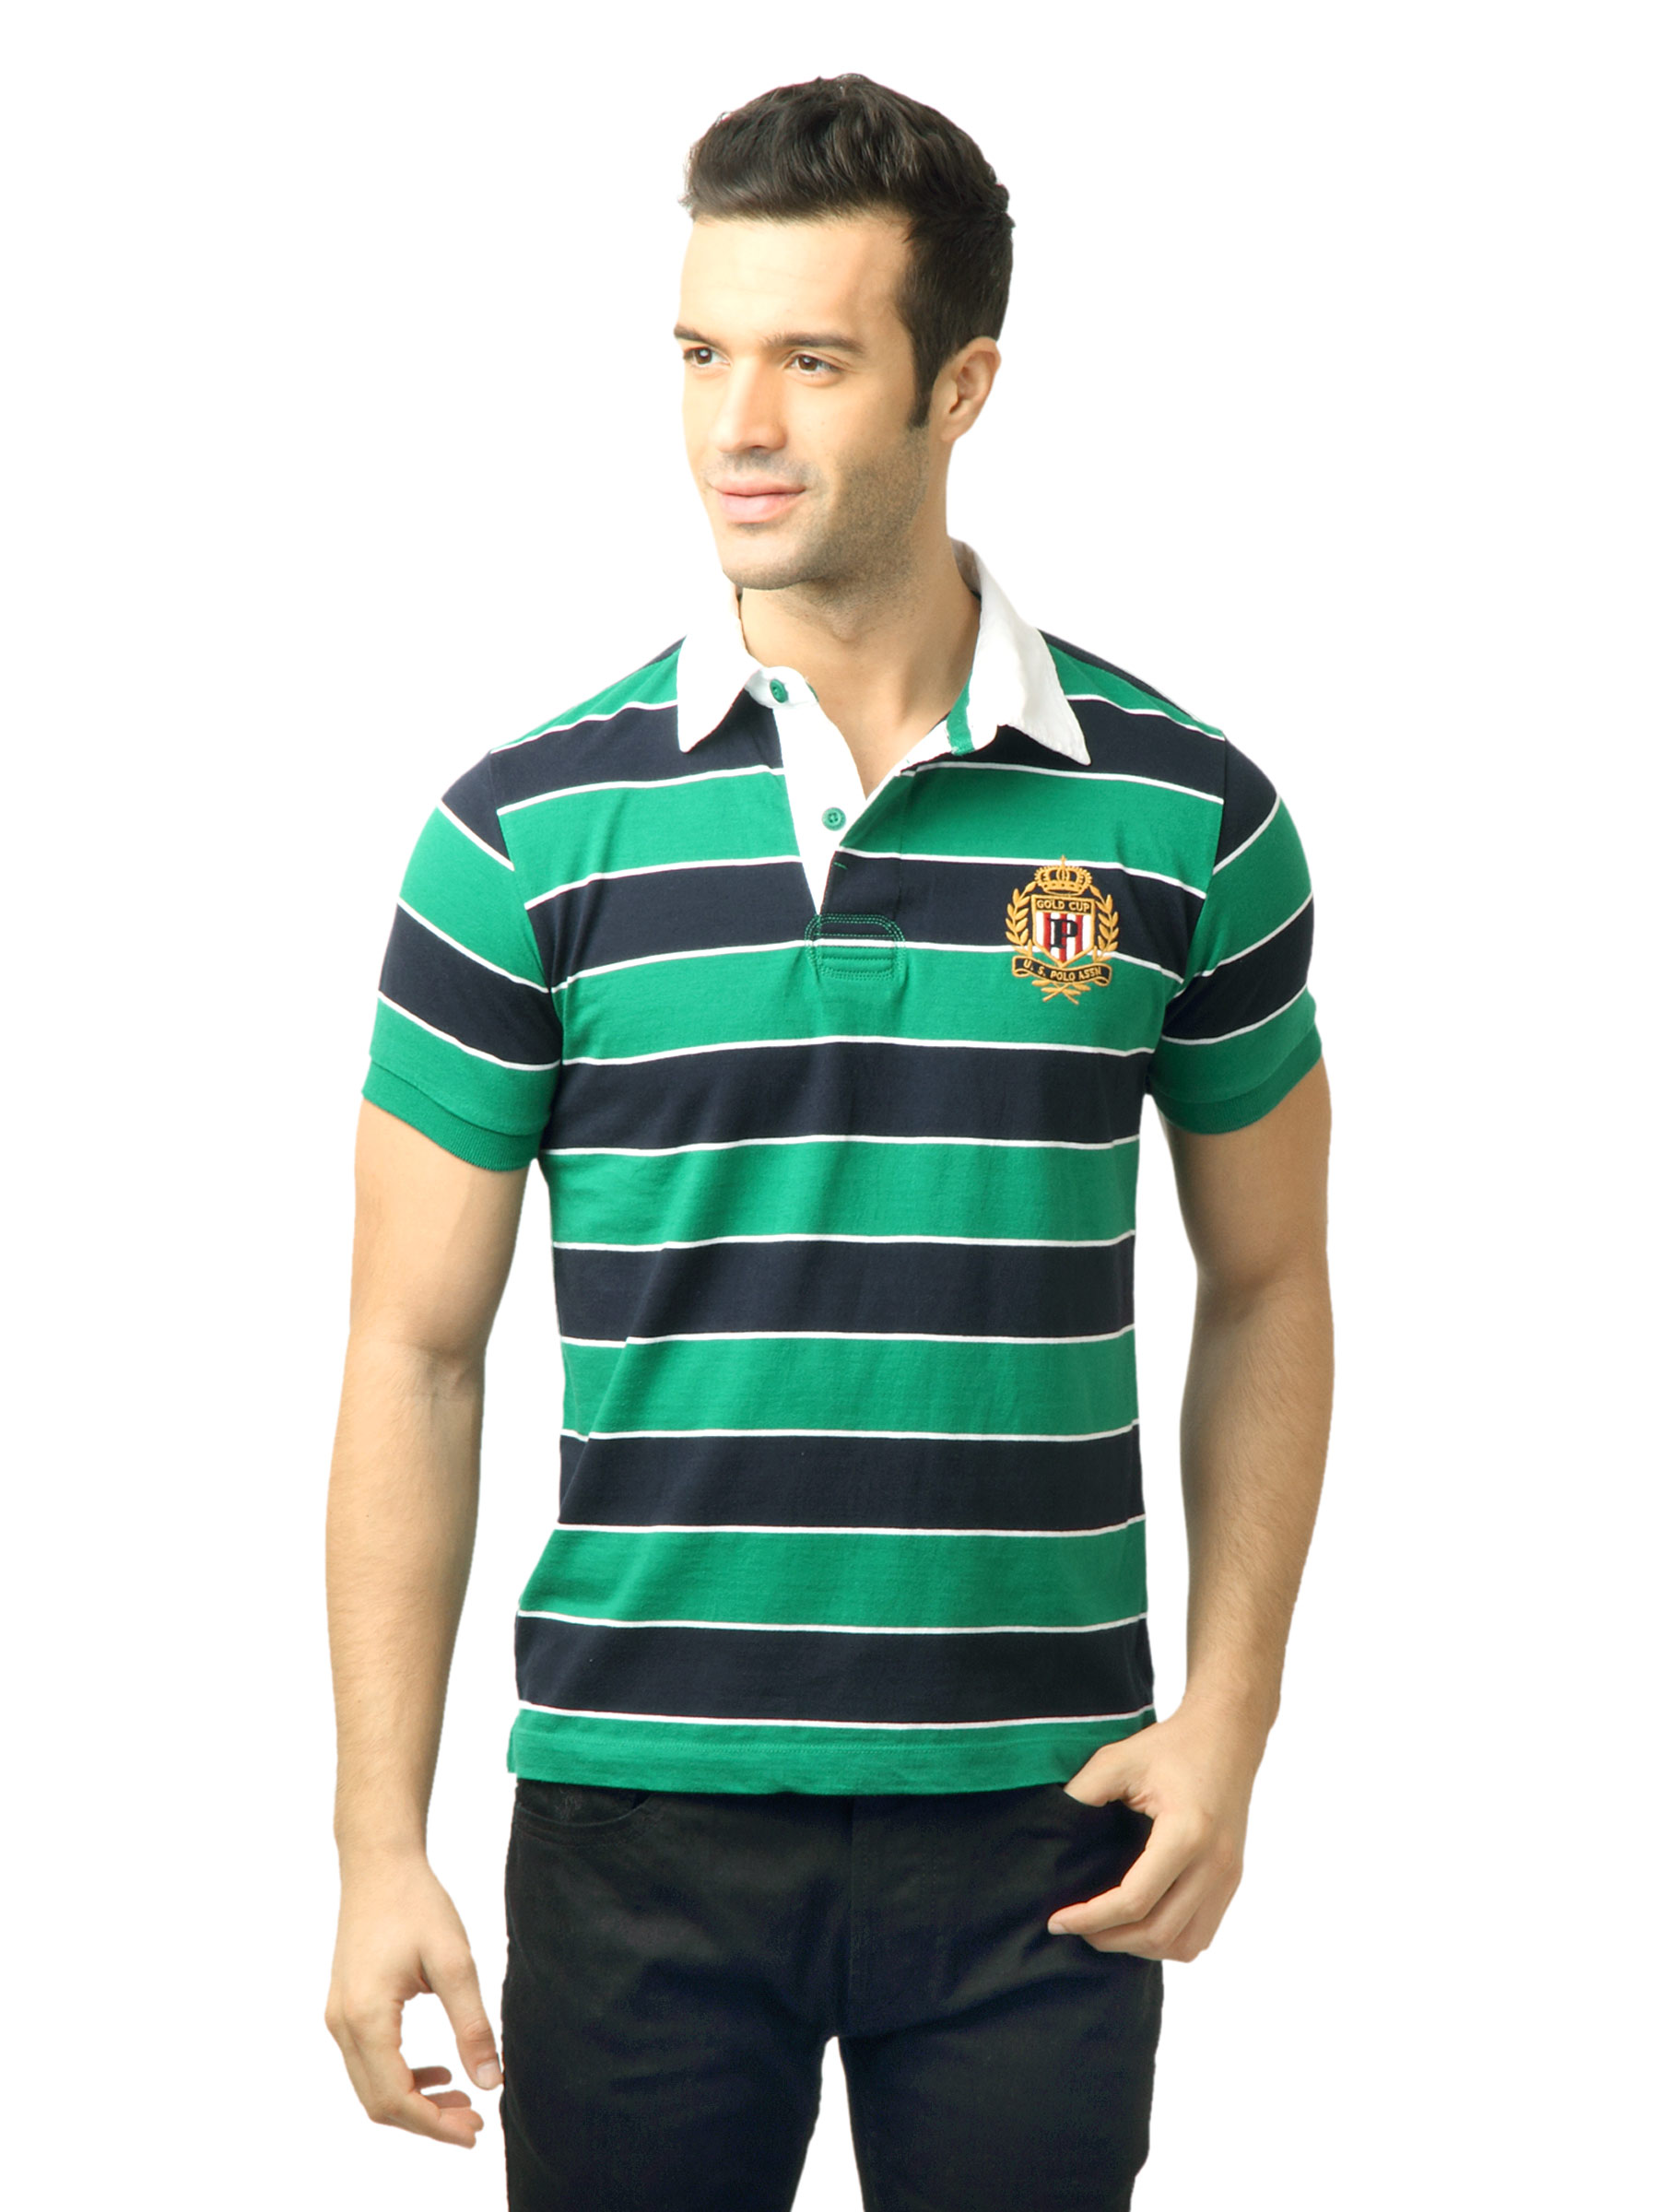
U.S. Polo Assn. Men Stripes Green  polo Tshirt
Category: Apparel / Topwear / Tshirts
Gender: Men
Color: Green
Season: Fall 2011
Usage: Casual